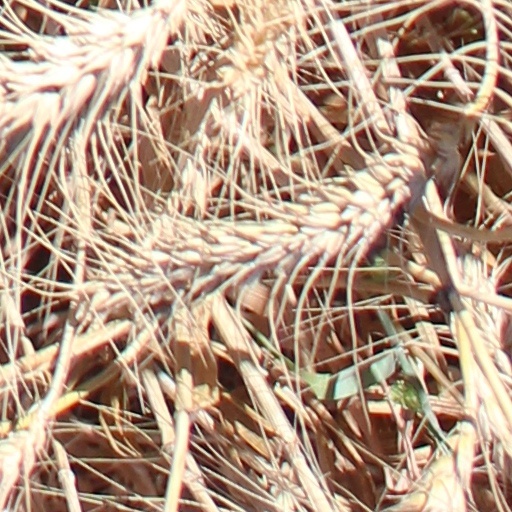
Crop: wheat